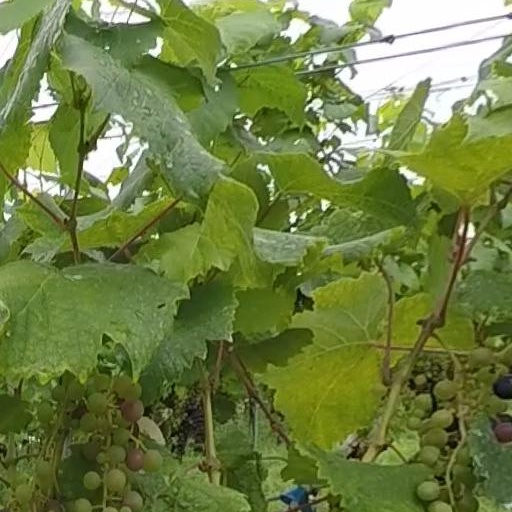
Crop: grape